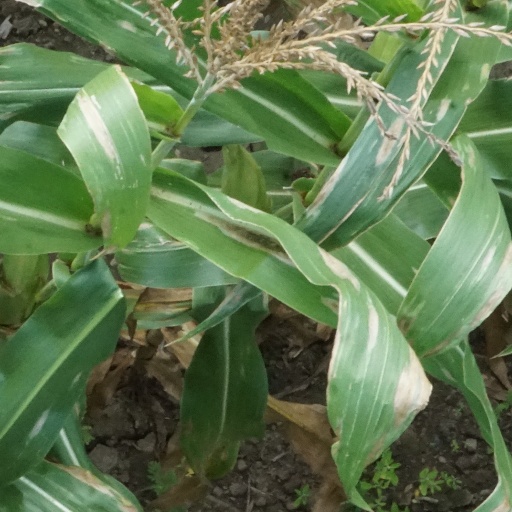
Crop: maize; corn